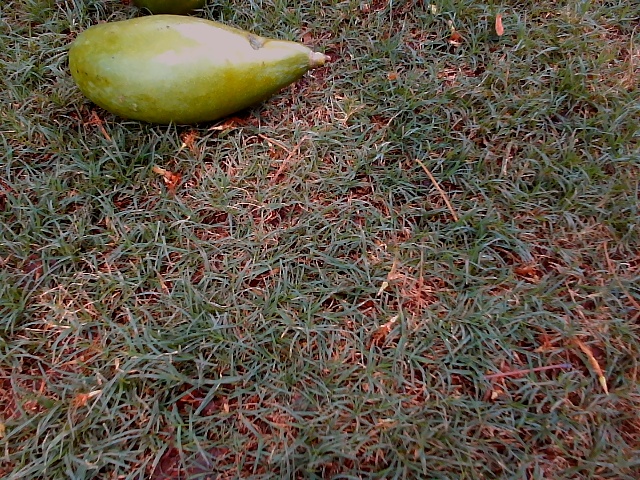
Label: Raw_Mango